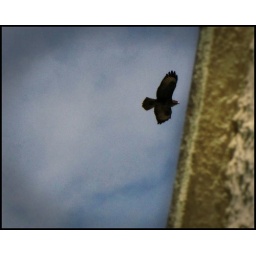
Buzzard flying over the house